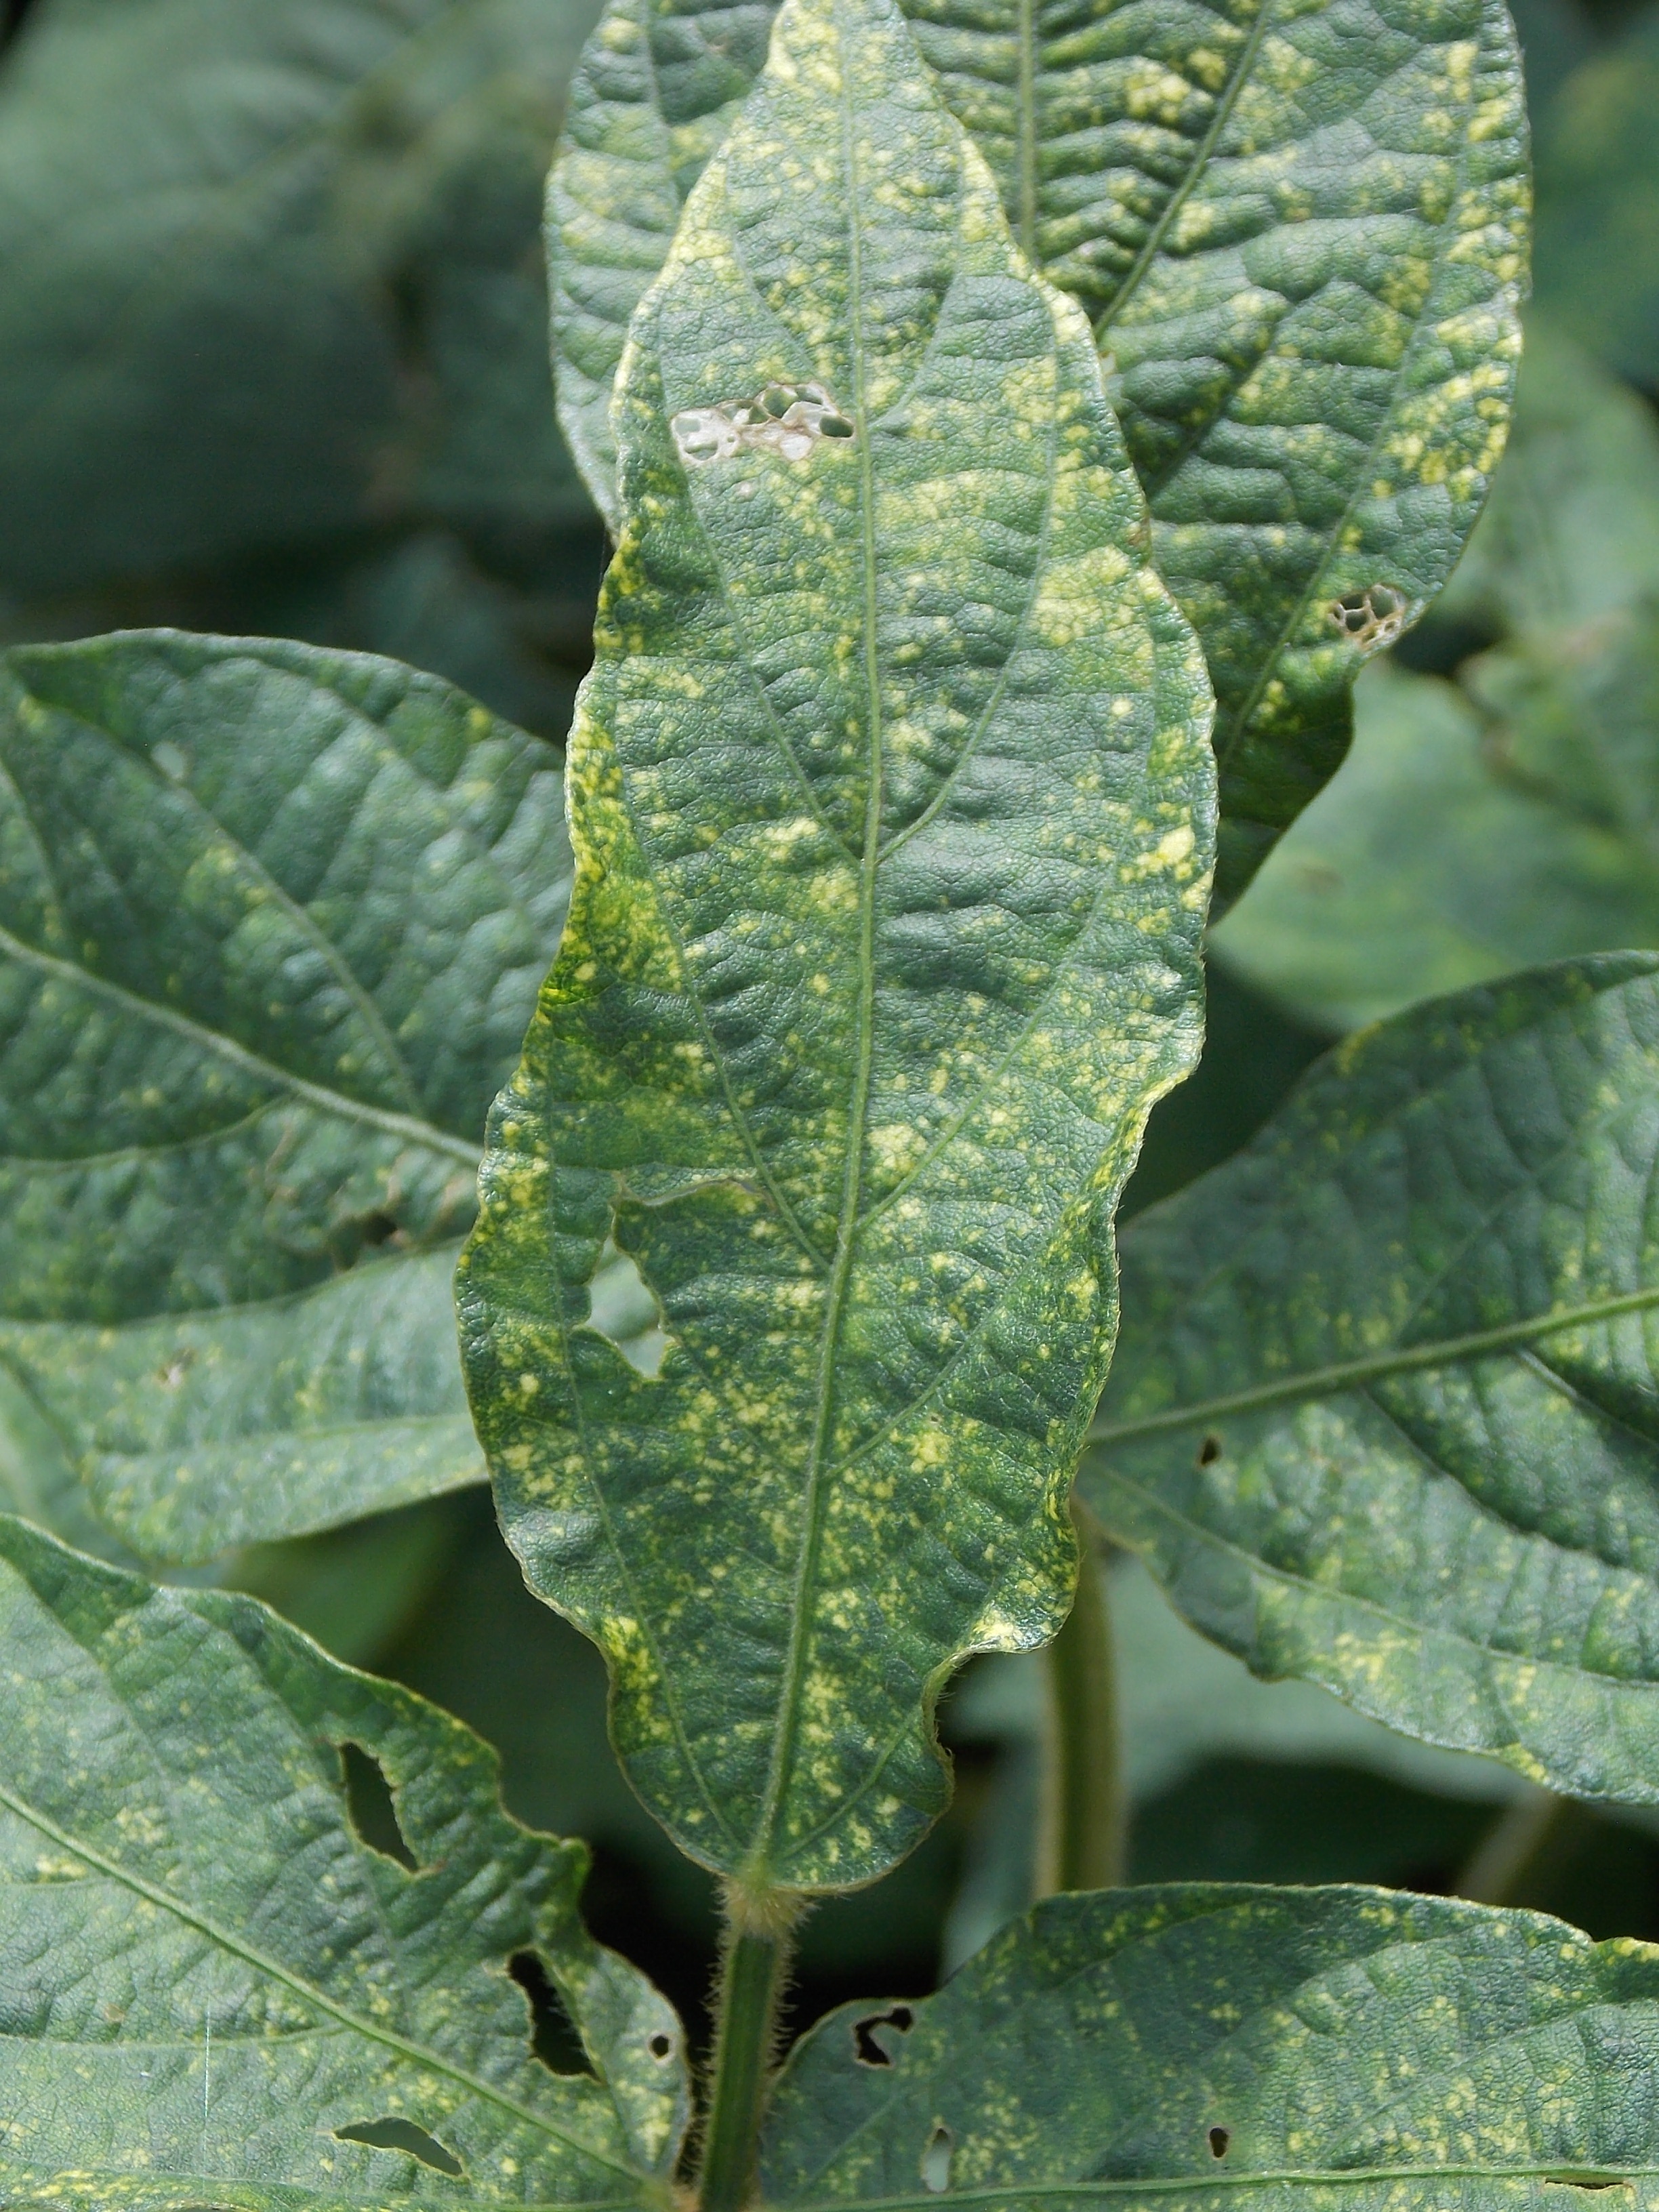
Label: Disease